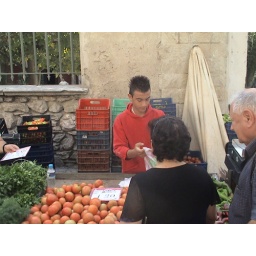
Thessaloniki-Group 2: Young boy in the open market